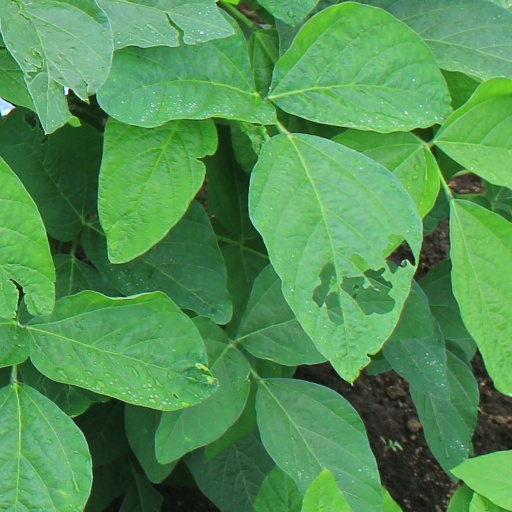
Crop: soybean